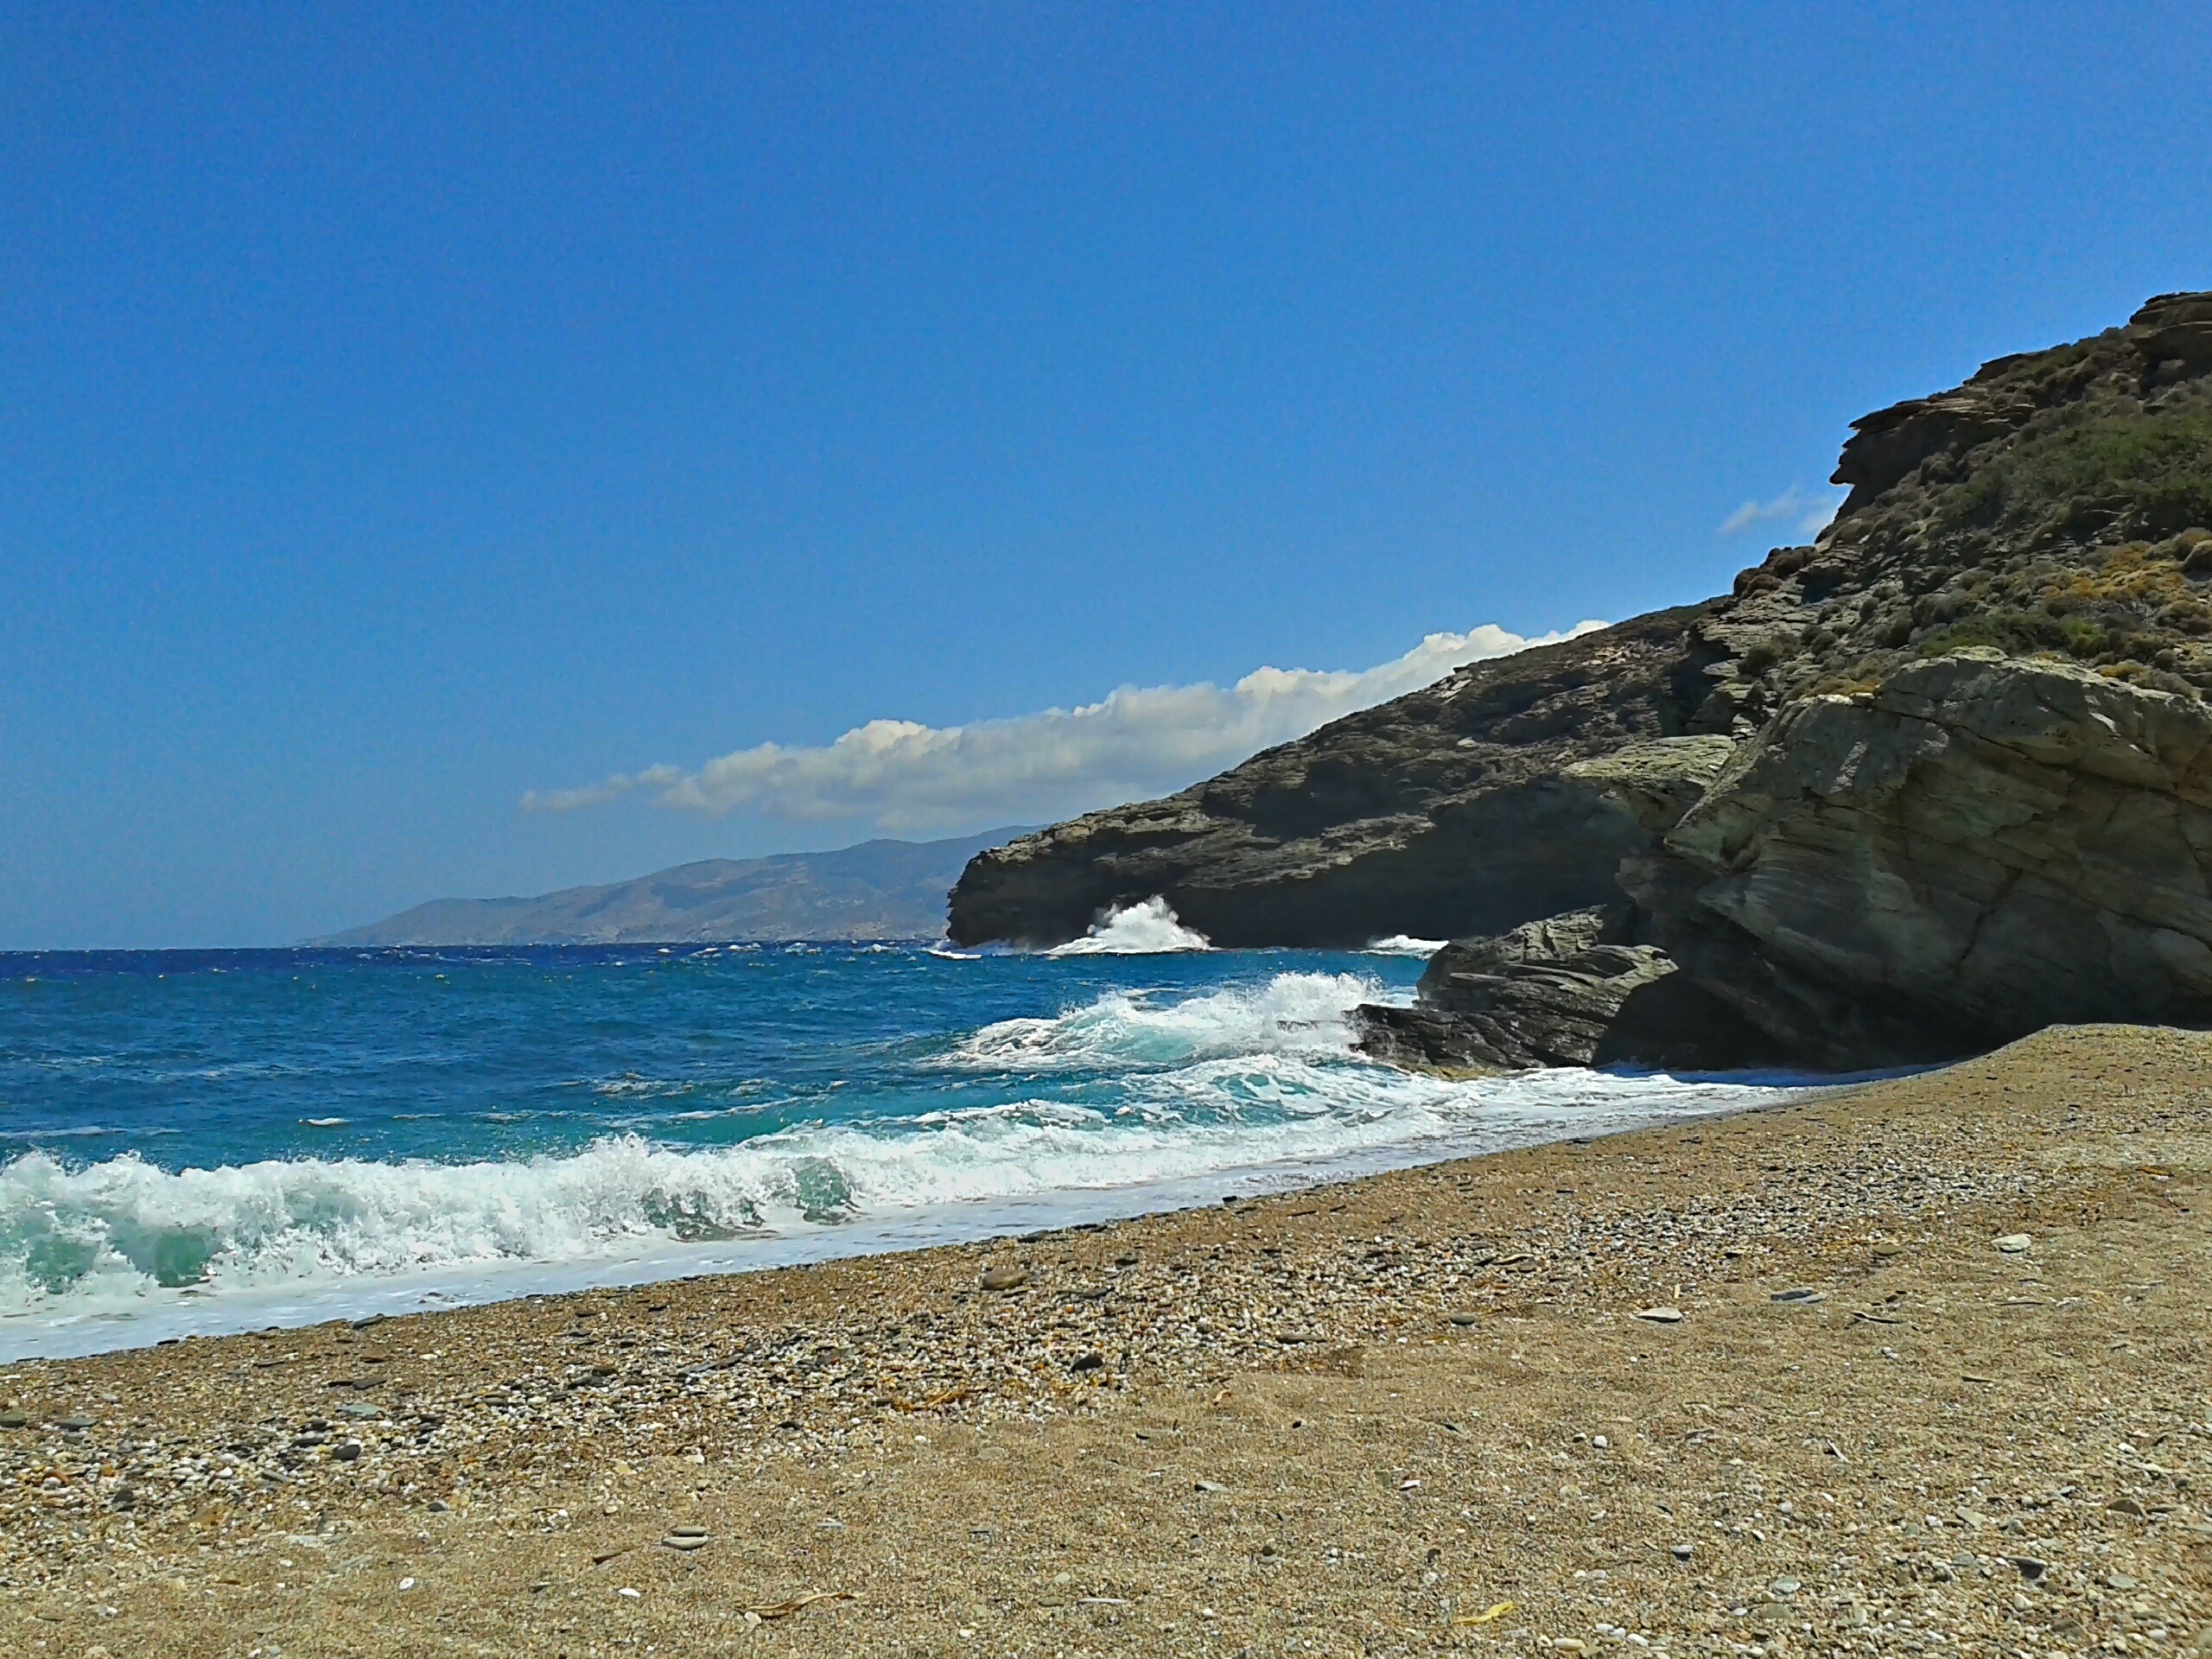
beach, sea, coast, sand, rock, ocean, horizon, shore, wave, vacation, coastline, cliff, seaside, cove, greek, bay, terrain, body of water, waves, beachfront, greece, islands, cape, landform, andros, geographical feature, wind wave